Mauro Camoranesi

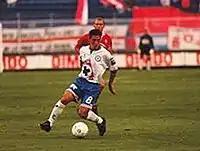
Camoranesi in October 1999

Born in Tandil, Camoranesi was a fan of River Plate growing up. He started his career at Aldosivi, 100 miles away from his hometown. He moved to Mexico to begin his professional playing career at Santos Laguna during the 1995–96 season and scored one goal in 13 games for the team; Santos Laguna fans nicknamed him "El Cholo".